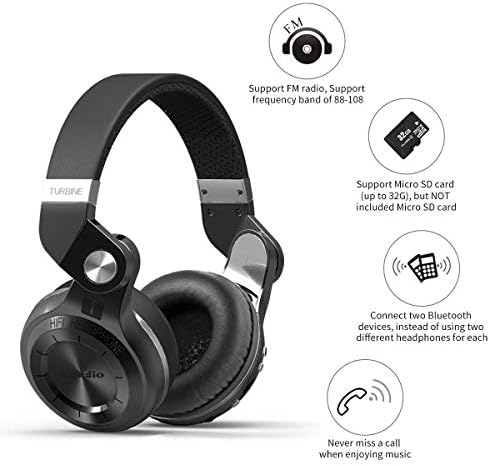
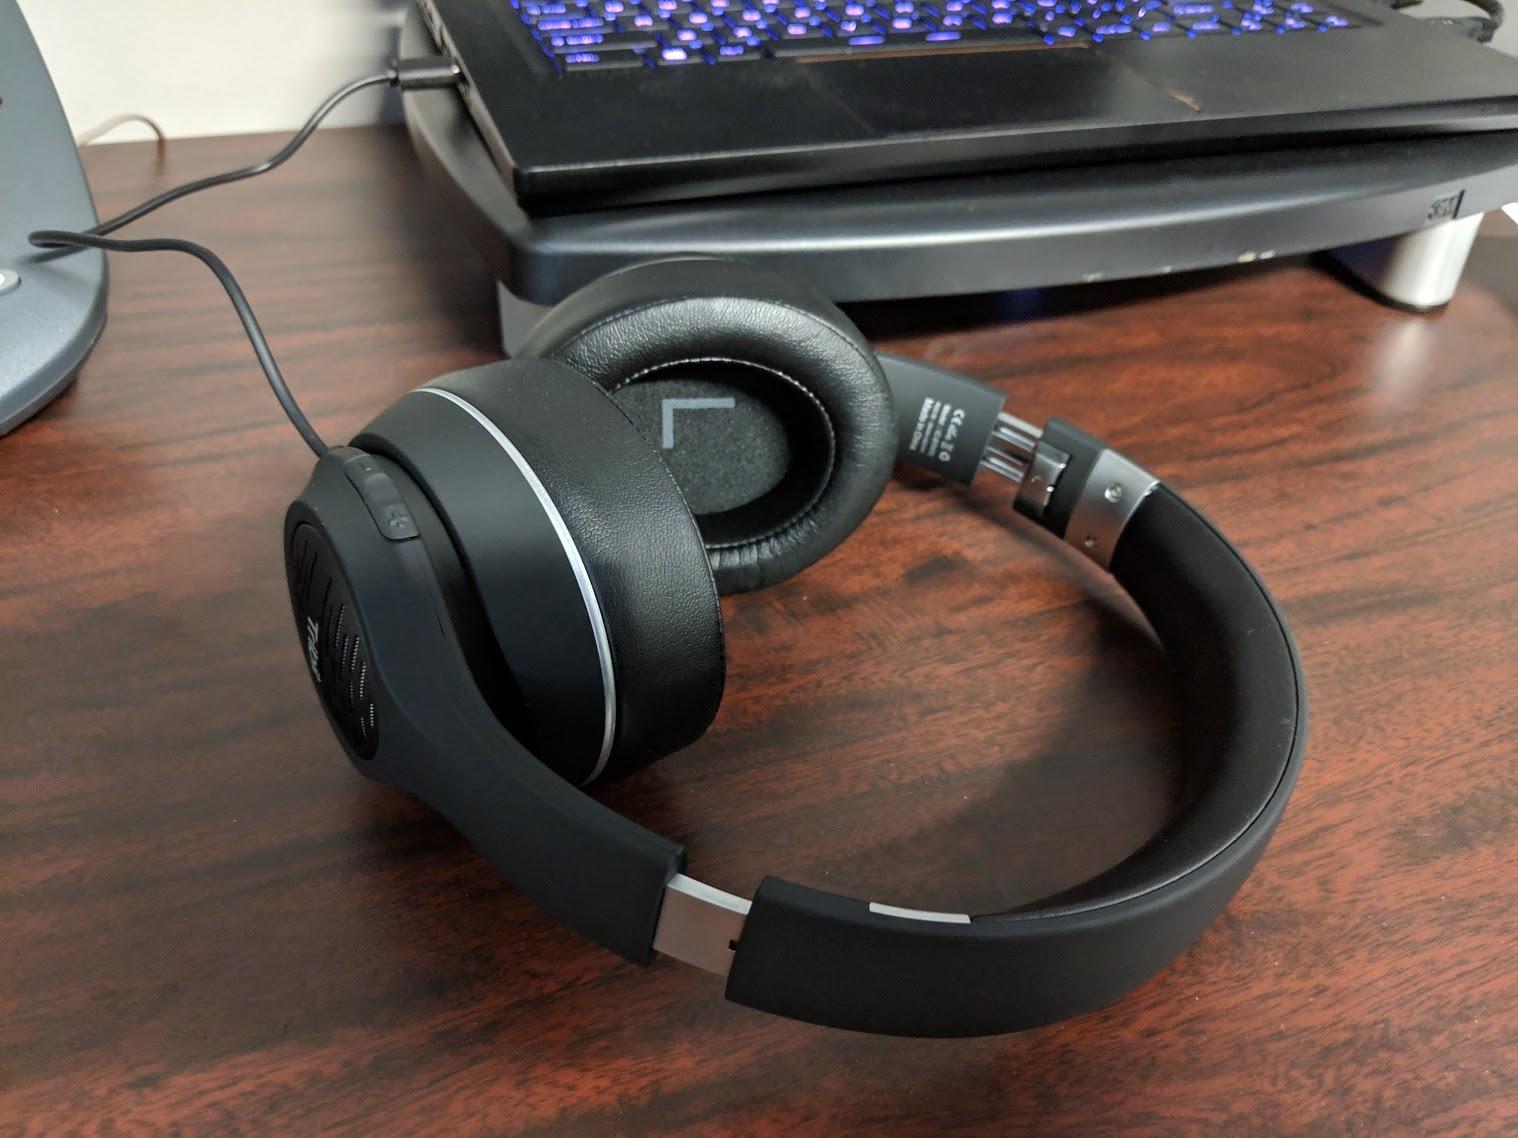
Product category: headphones
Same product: no